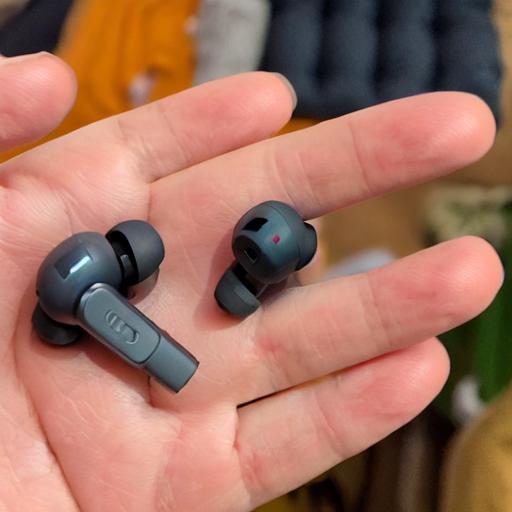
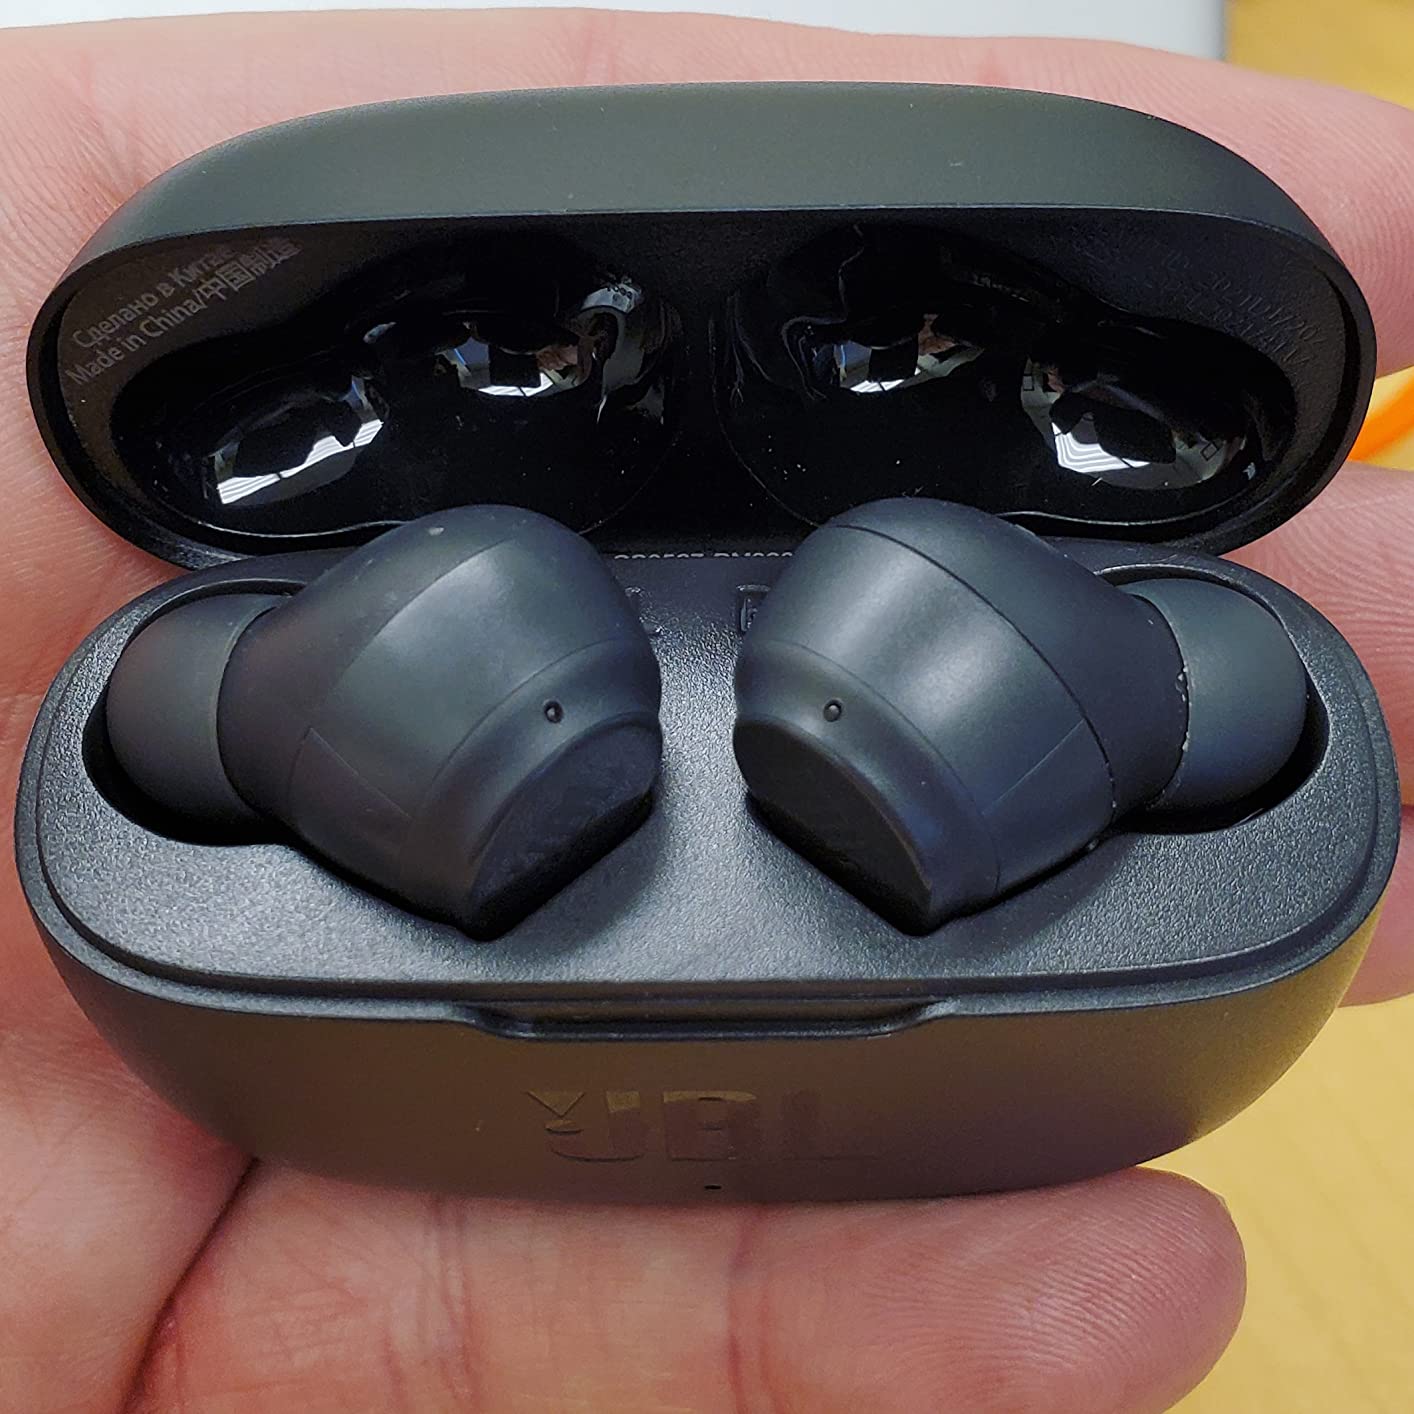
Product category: earbuds
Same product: no